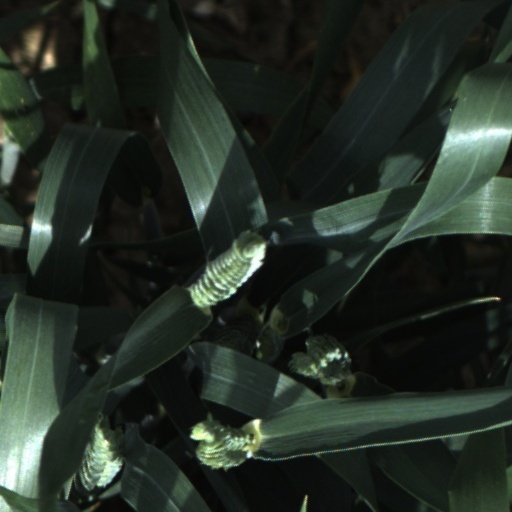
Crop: wheat